Question: Please indicate a possible affordance area of fork that can be used for holding
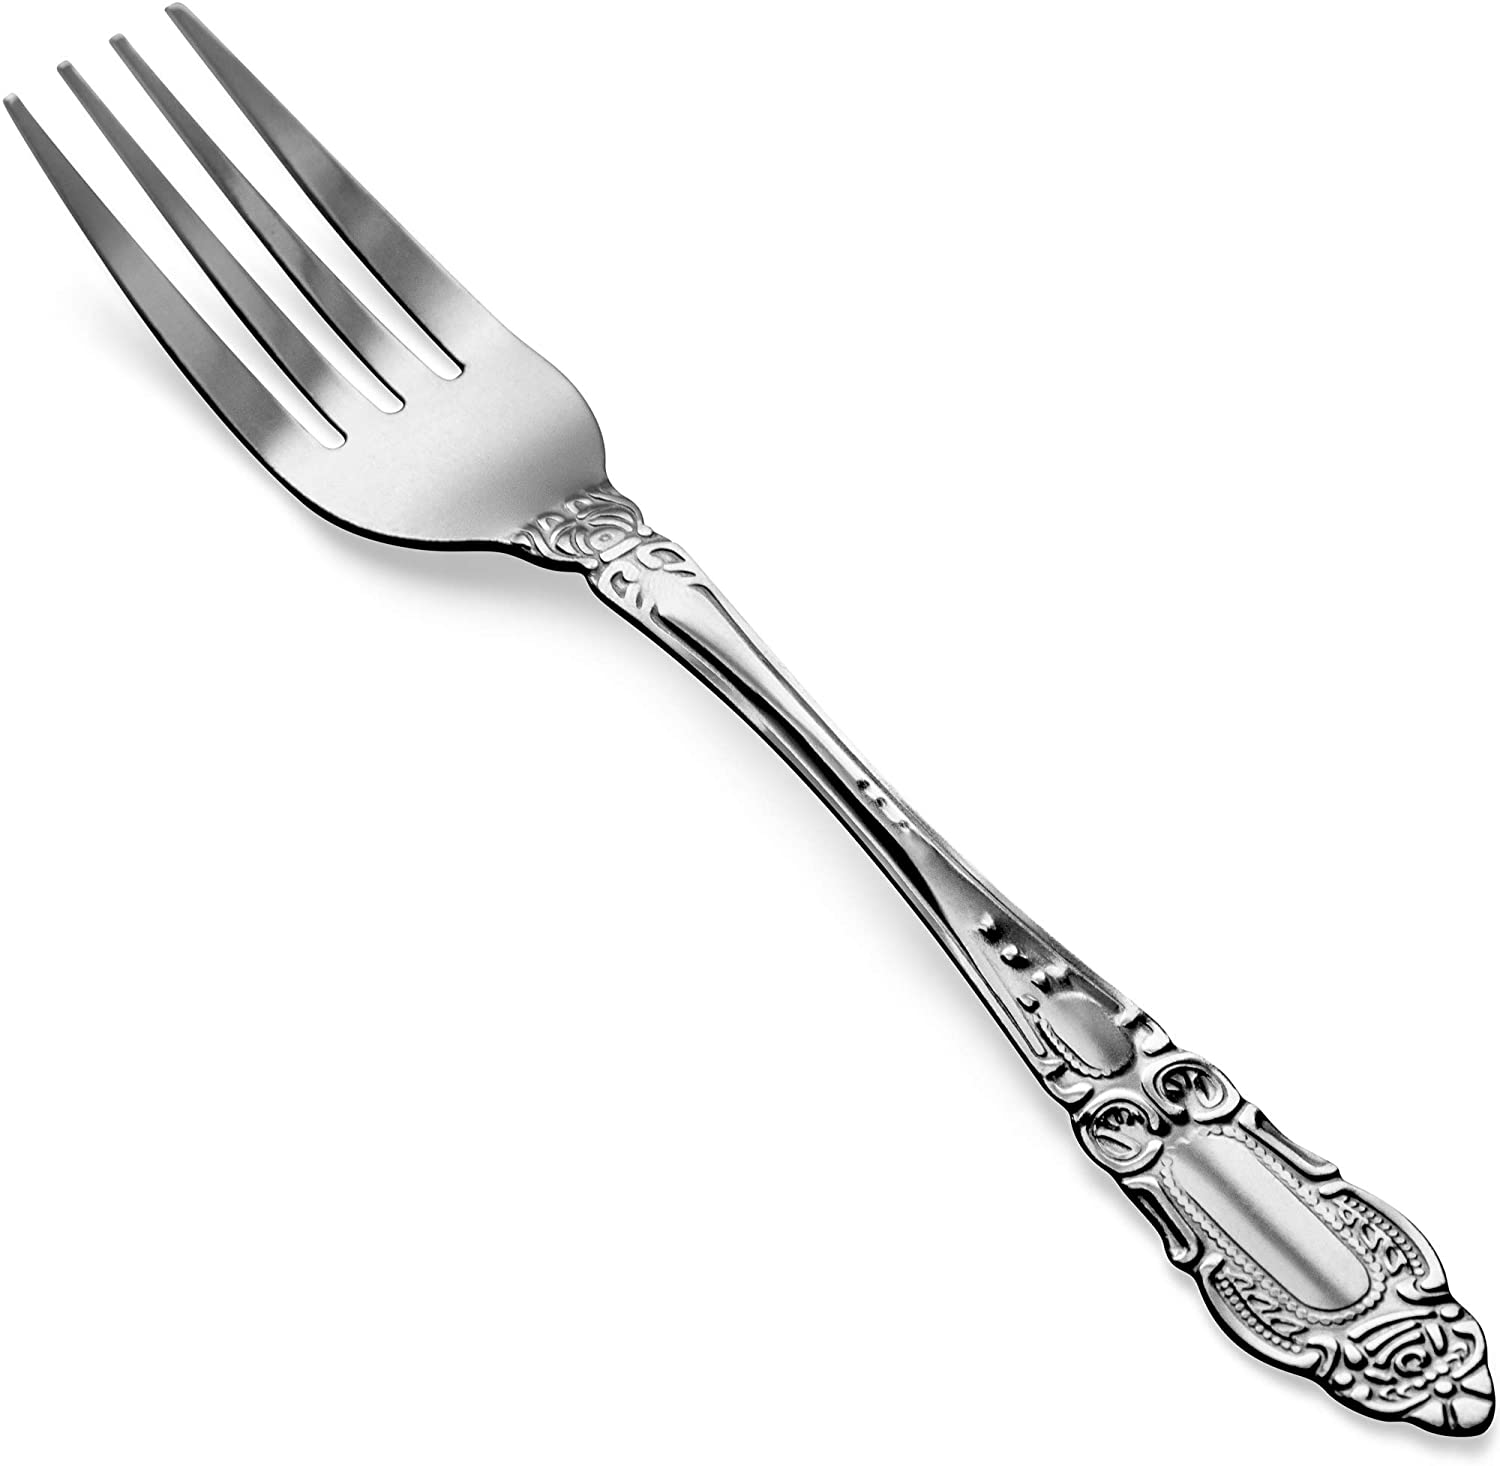
Answer: [671.235, 620.478, 1494.252, 1456.355]